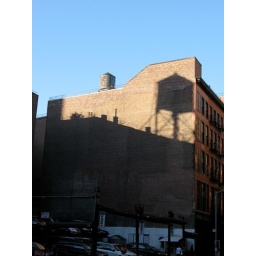
I have a thing for water towers in nyc. I can't not take a photo when I see one.